Dan C. Ogle

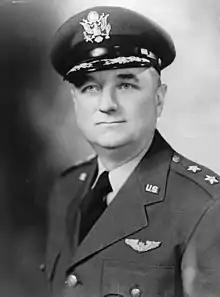

Major General Dan Clark Ogle (October 9, 1901 – August 30, 1990) was the third Surgeon General of the United States Air Force.